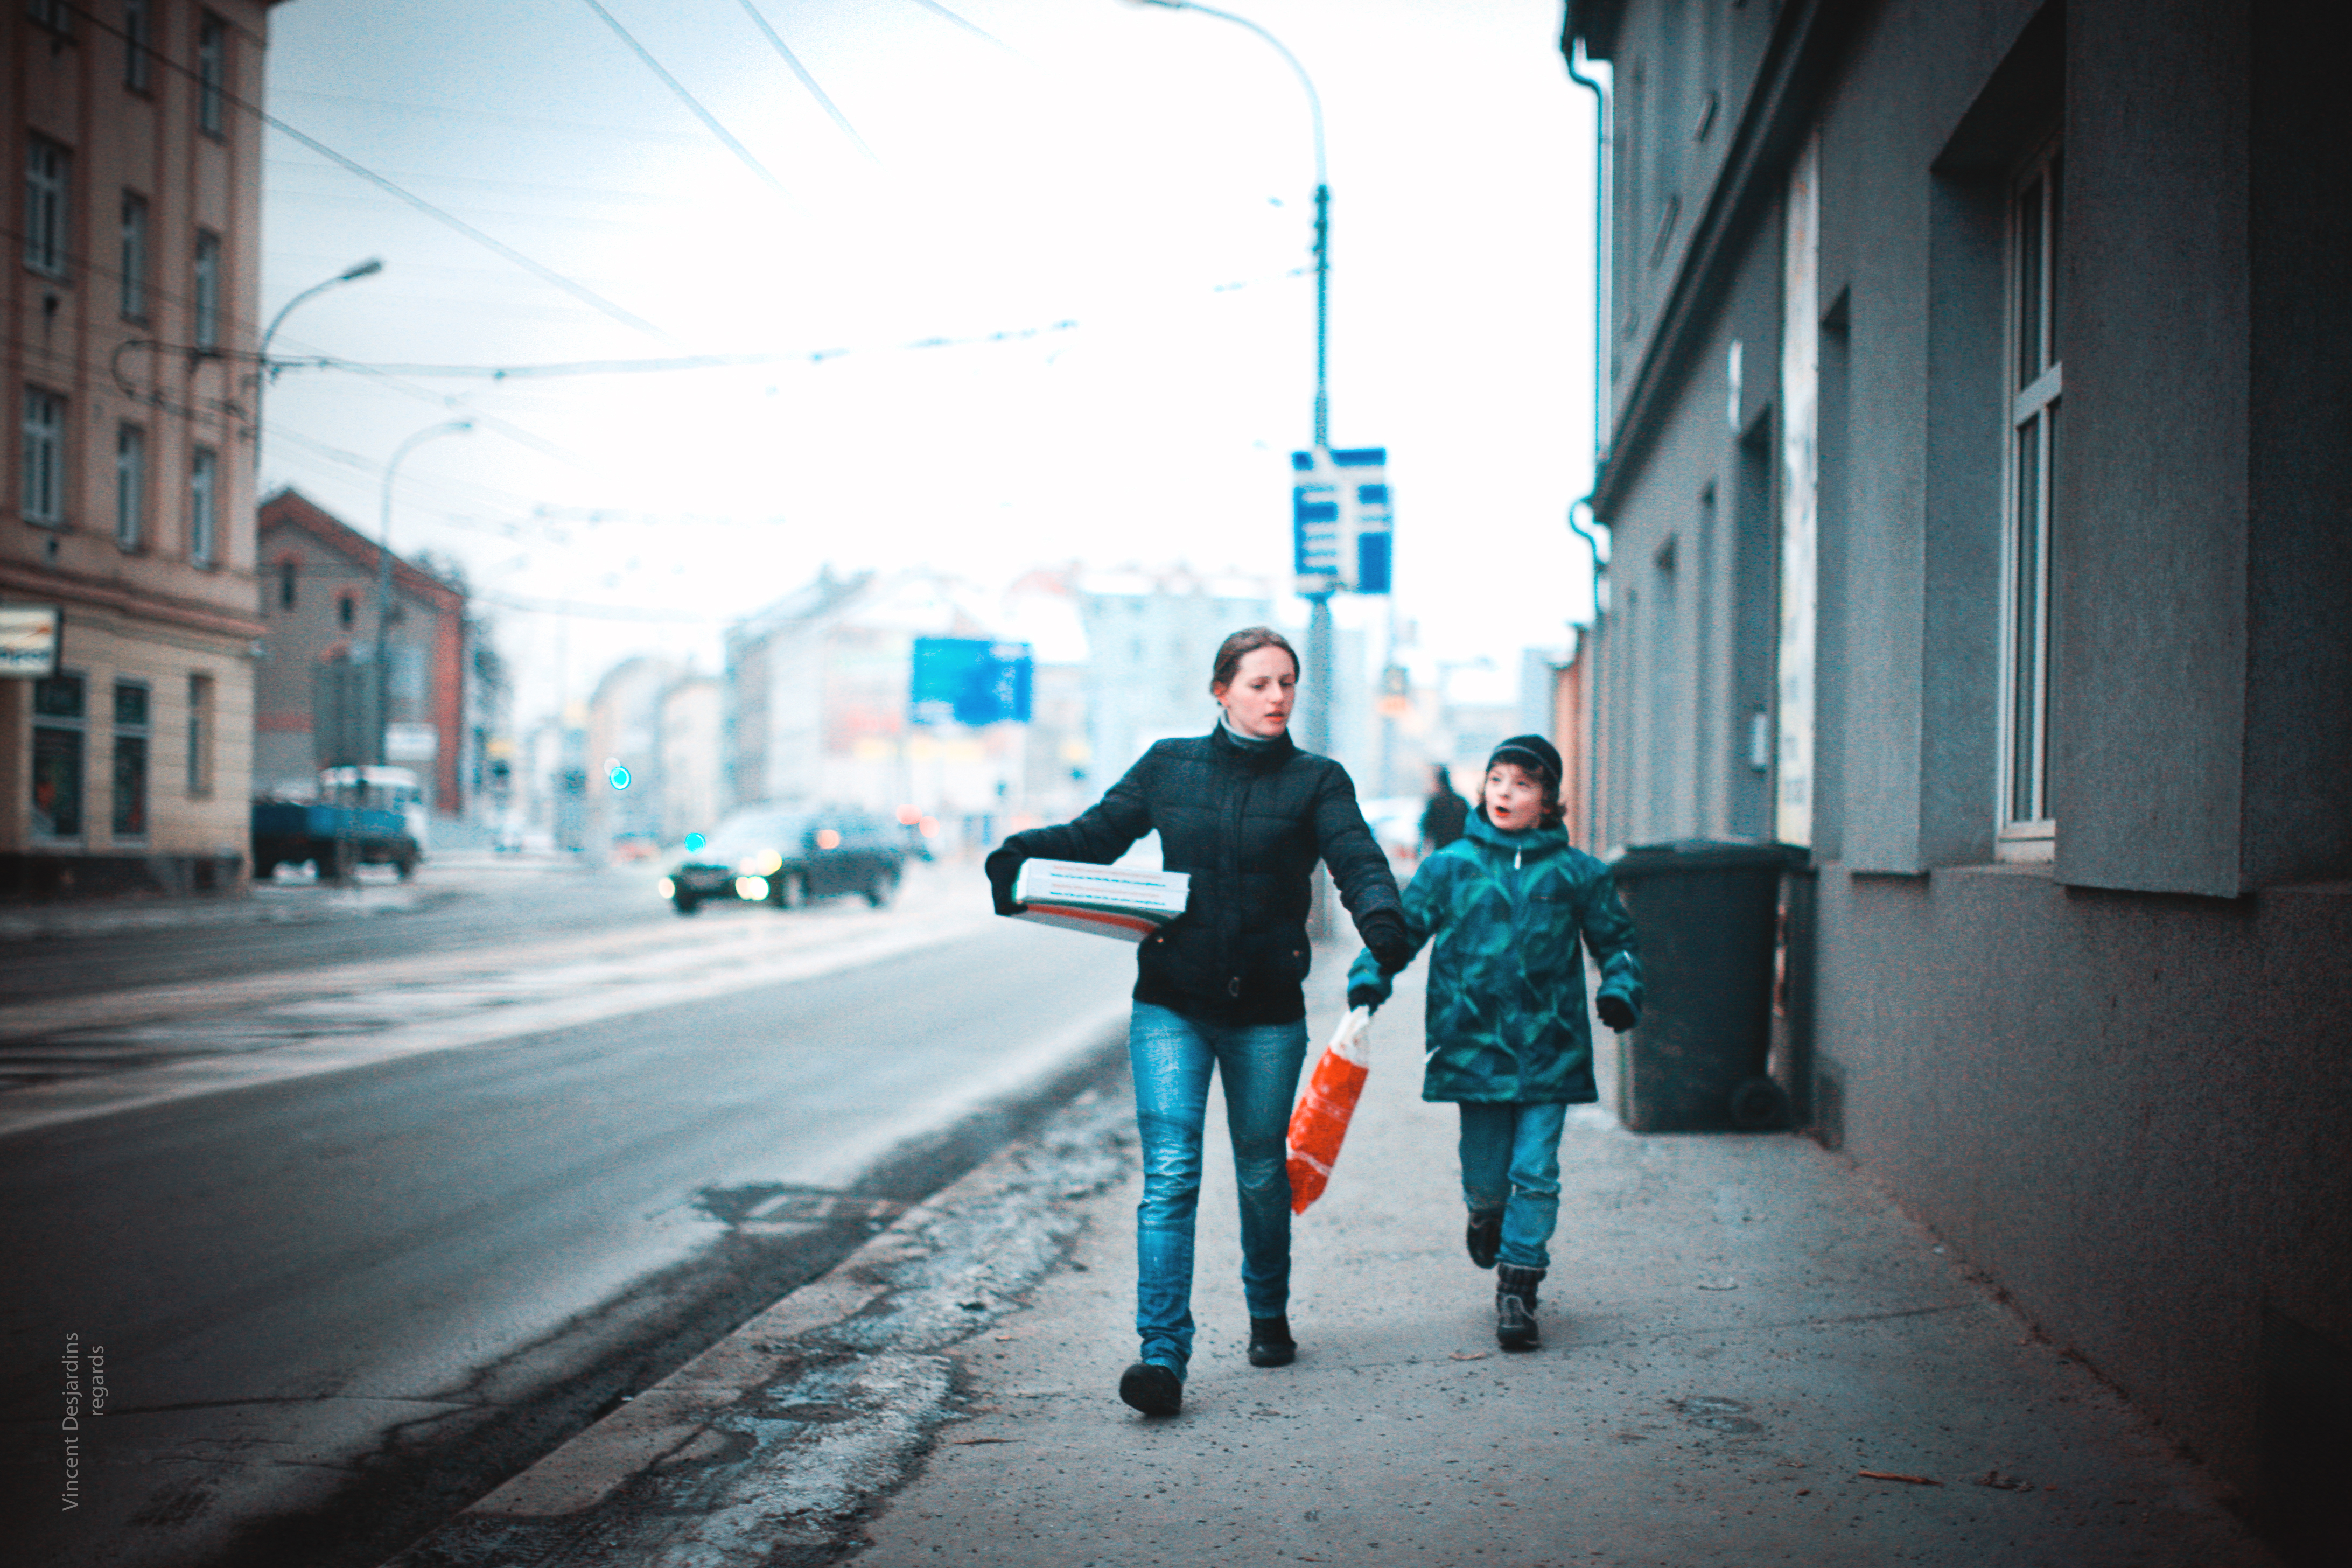
pedestrian, road, street, alley, color, canon, 50mm, infrastructure, photograph, snapshot, rue, czechrepublic, urbanlandscape, brno, ceskarepublika, tschechischerepublik, canon5d, brnn, ef50mmf12lusm, rpubliquetchque, moravia, moravie, flickraward, moraviedusud, pieton